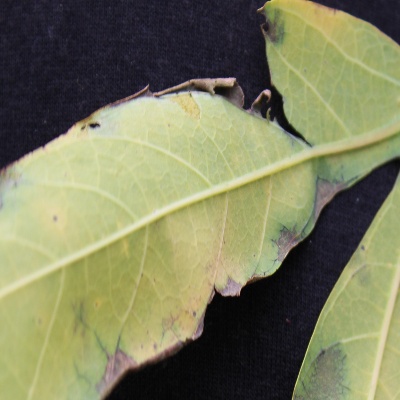
Crop: Cassava
Condition: bacterial blight